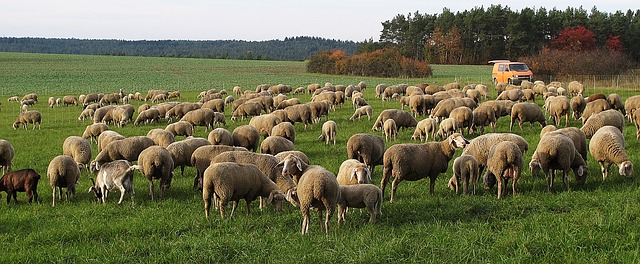
Label: sheep